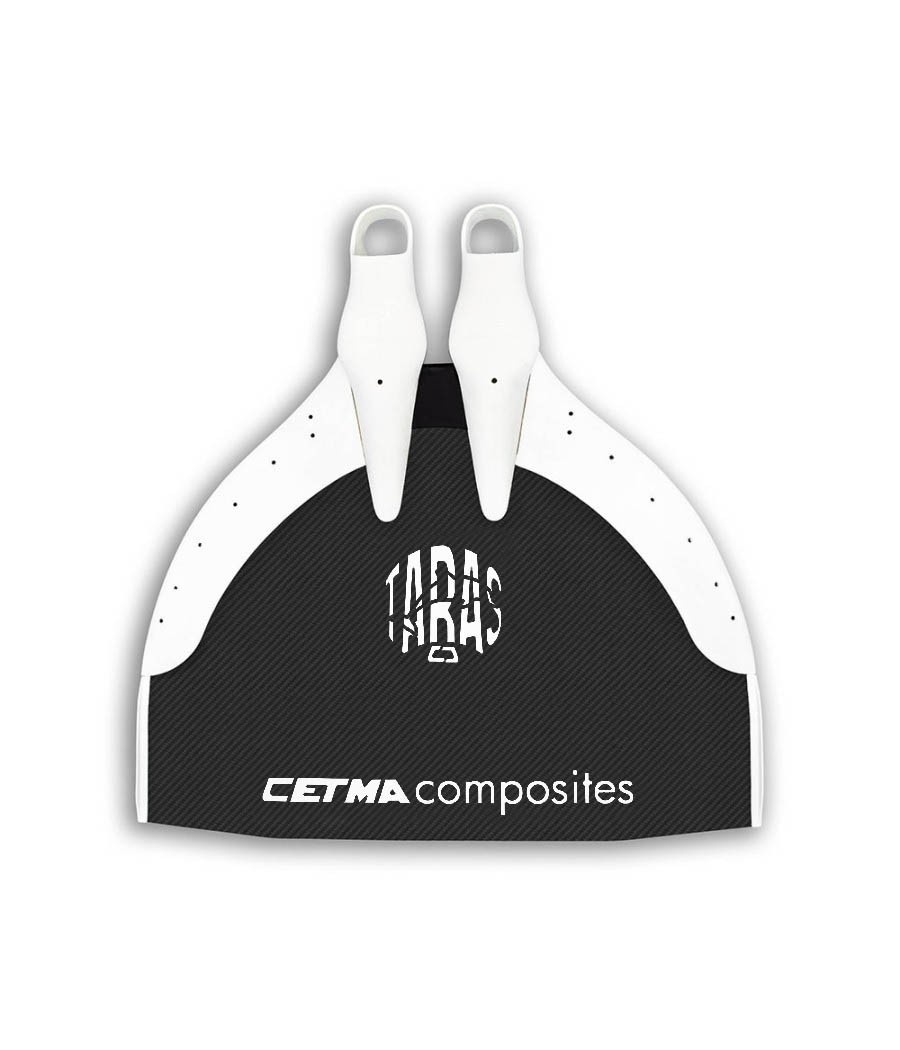
Monofin Taras - CETMA COMPOSITES
Brand: CETMA
World's first monofin featuring true improved blade stability design - the Taras monofin blade does not bend in transversal direction, the blade is produced from 100% IM7 and High Modolus carbon fiber by 3D-Tech Proprietary Technology of Cetma Composites. Featuring a unique stiffness distribution design which offers unparalleled energy efficiency and handeling by eliminating lateral pressure drops of the blade even during the strongest kicks, producing exceptional thrust with minimal muscular effort. Equipped with a pair of comfortablle - ergonomically designed foot pockets, moulded from high quality rubber and act as a natural extension of the feet. It is positively buoyant at the surface (~2N). FREE SHIPPING IN EUROPE - OTHER LOCATIONS CONTACT US CUSTOMIZABLE: (SIZE AND COLOR) 50 EURO IN SURCHARGE
Category: Sporting Goods > Outdoor Recreation > Boating & Water Sports > Swimming > Swimming Fins > Monofins